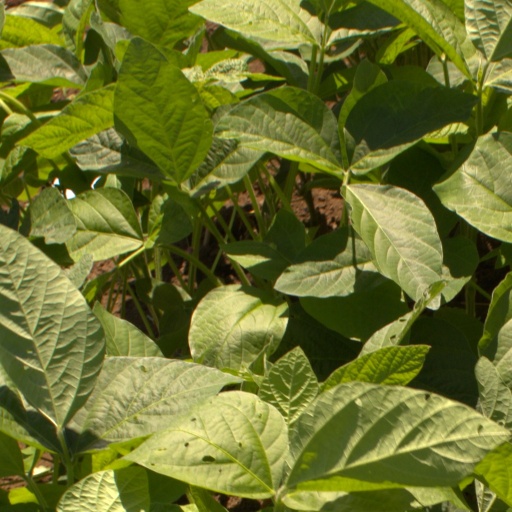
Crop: soybean